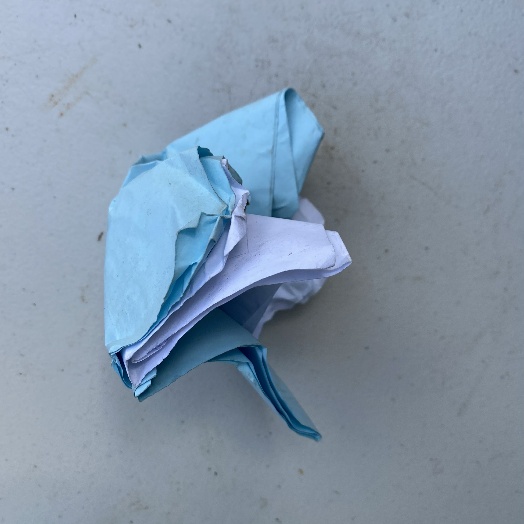
Label: Paper